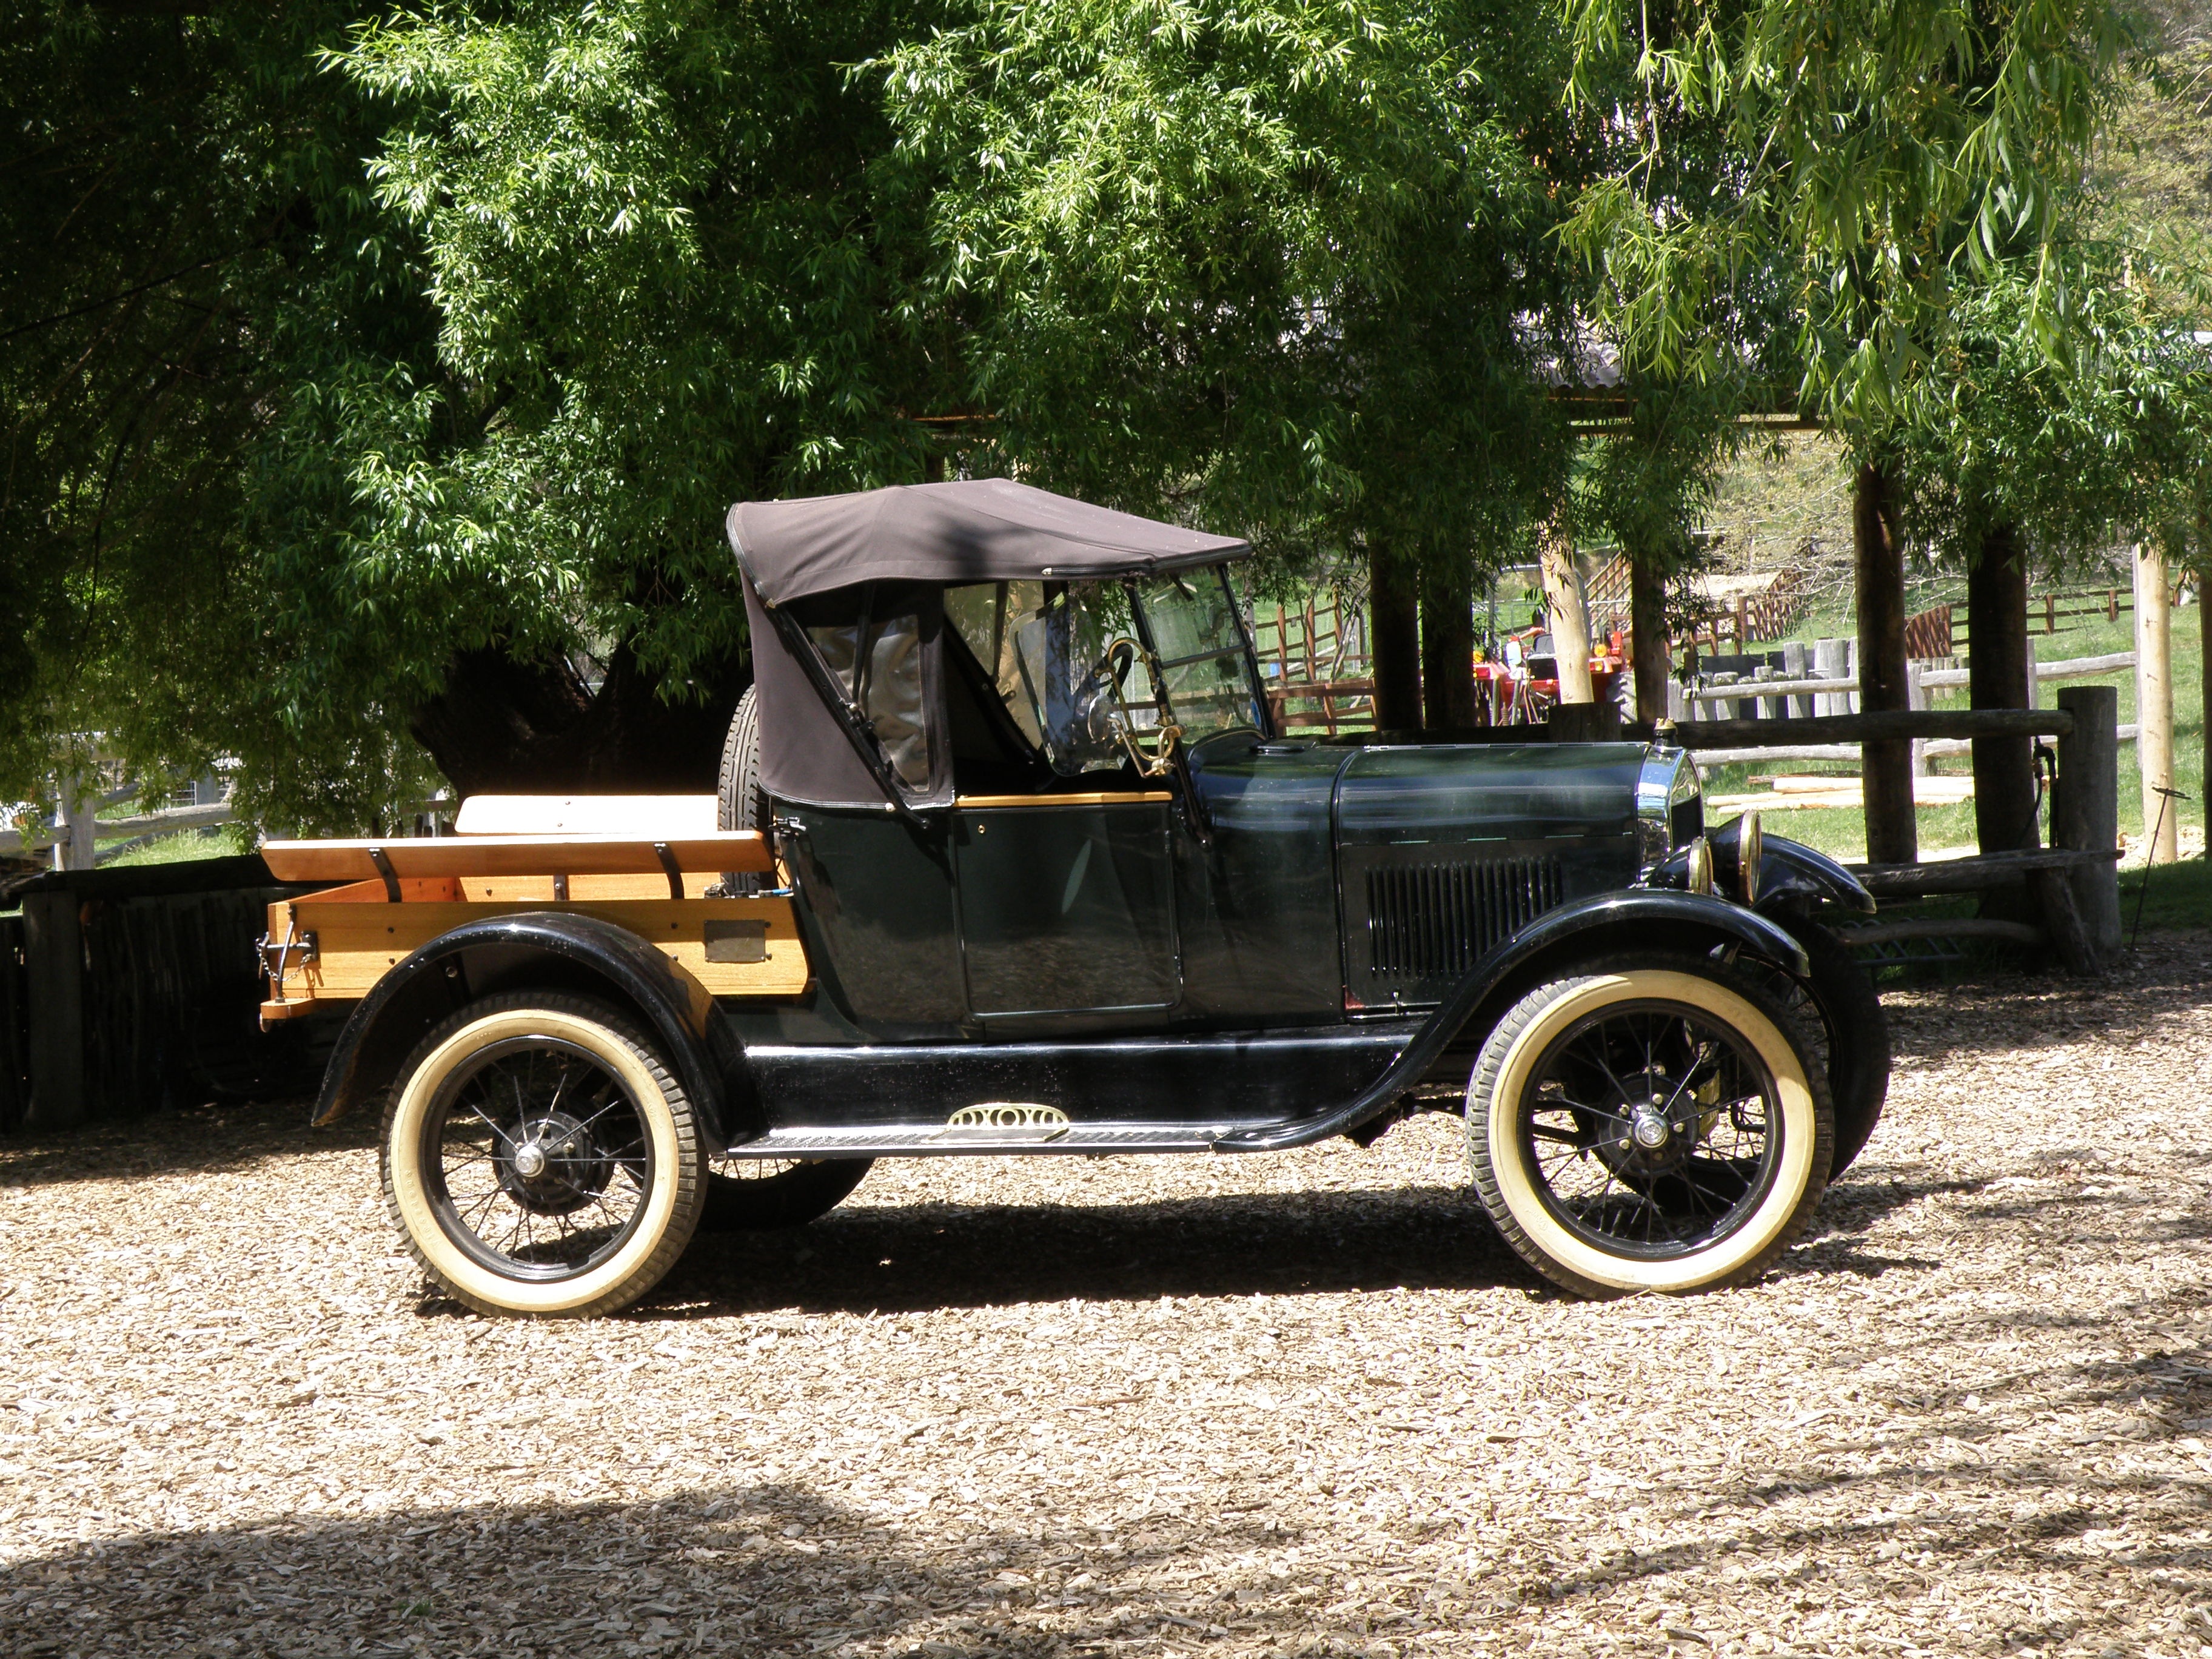
car, vintage, antique, wheel, model, vehicle, historic, old car, classic car, motor vehicle, vintage car, australia, ford, antique car, land vehicle, automobile make, luxury vehicle, ford model a, ford model t